Sky position (RA, Dec in degrees): 154.34, 23.785
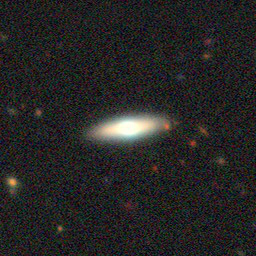
Galaxy morphology: Cigar Shaped Smooth Galaxies